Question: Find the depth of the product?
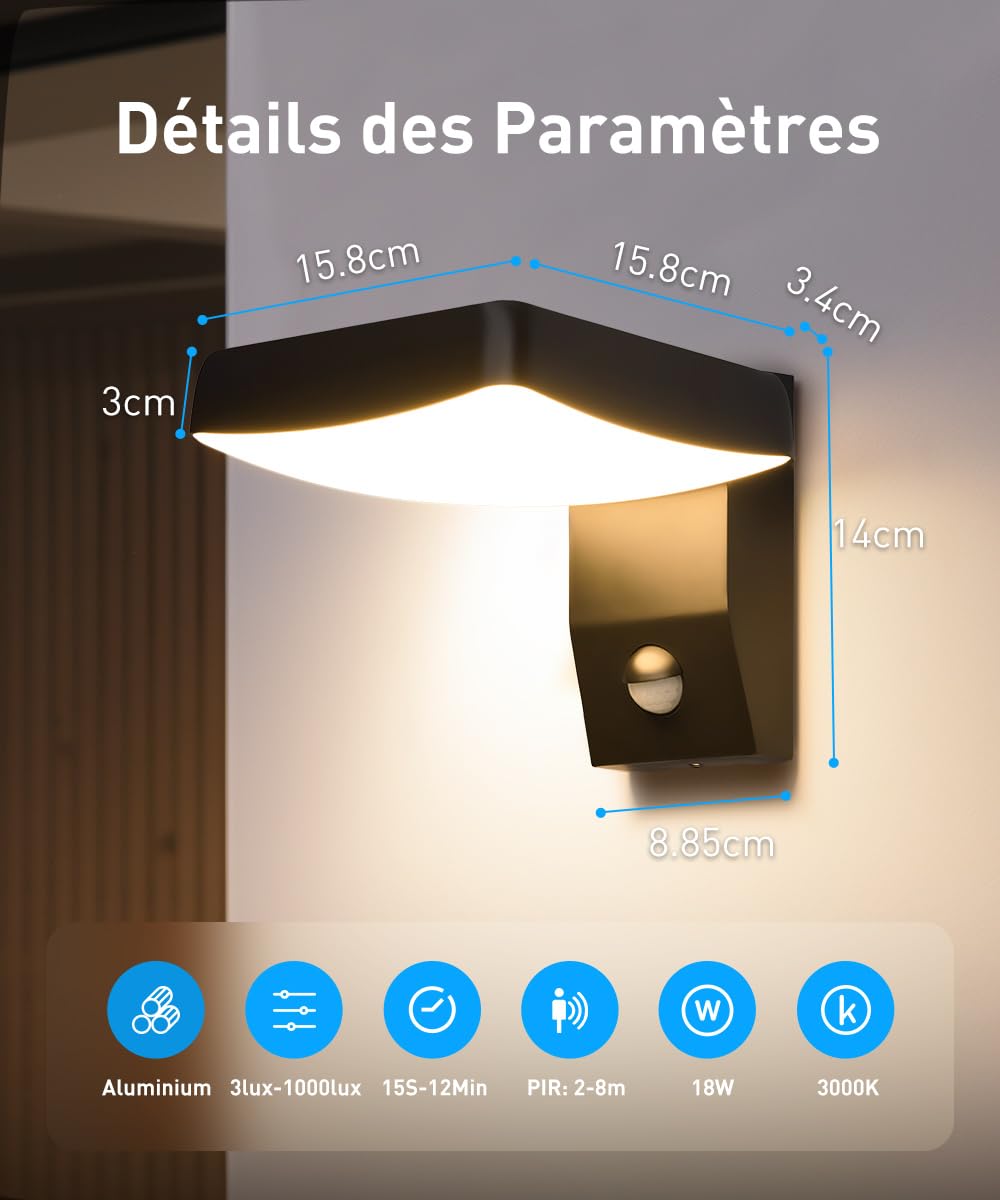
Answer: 15.8 centimetre